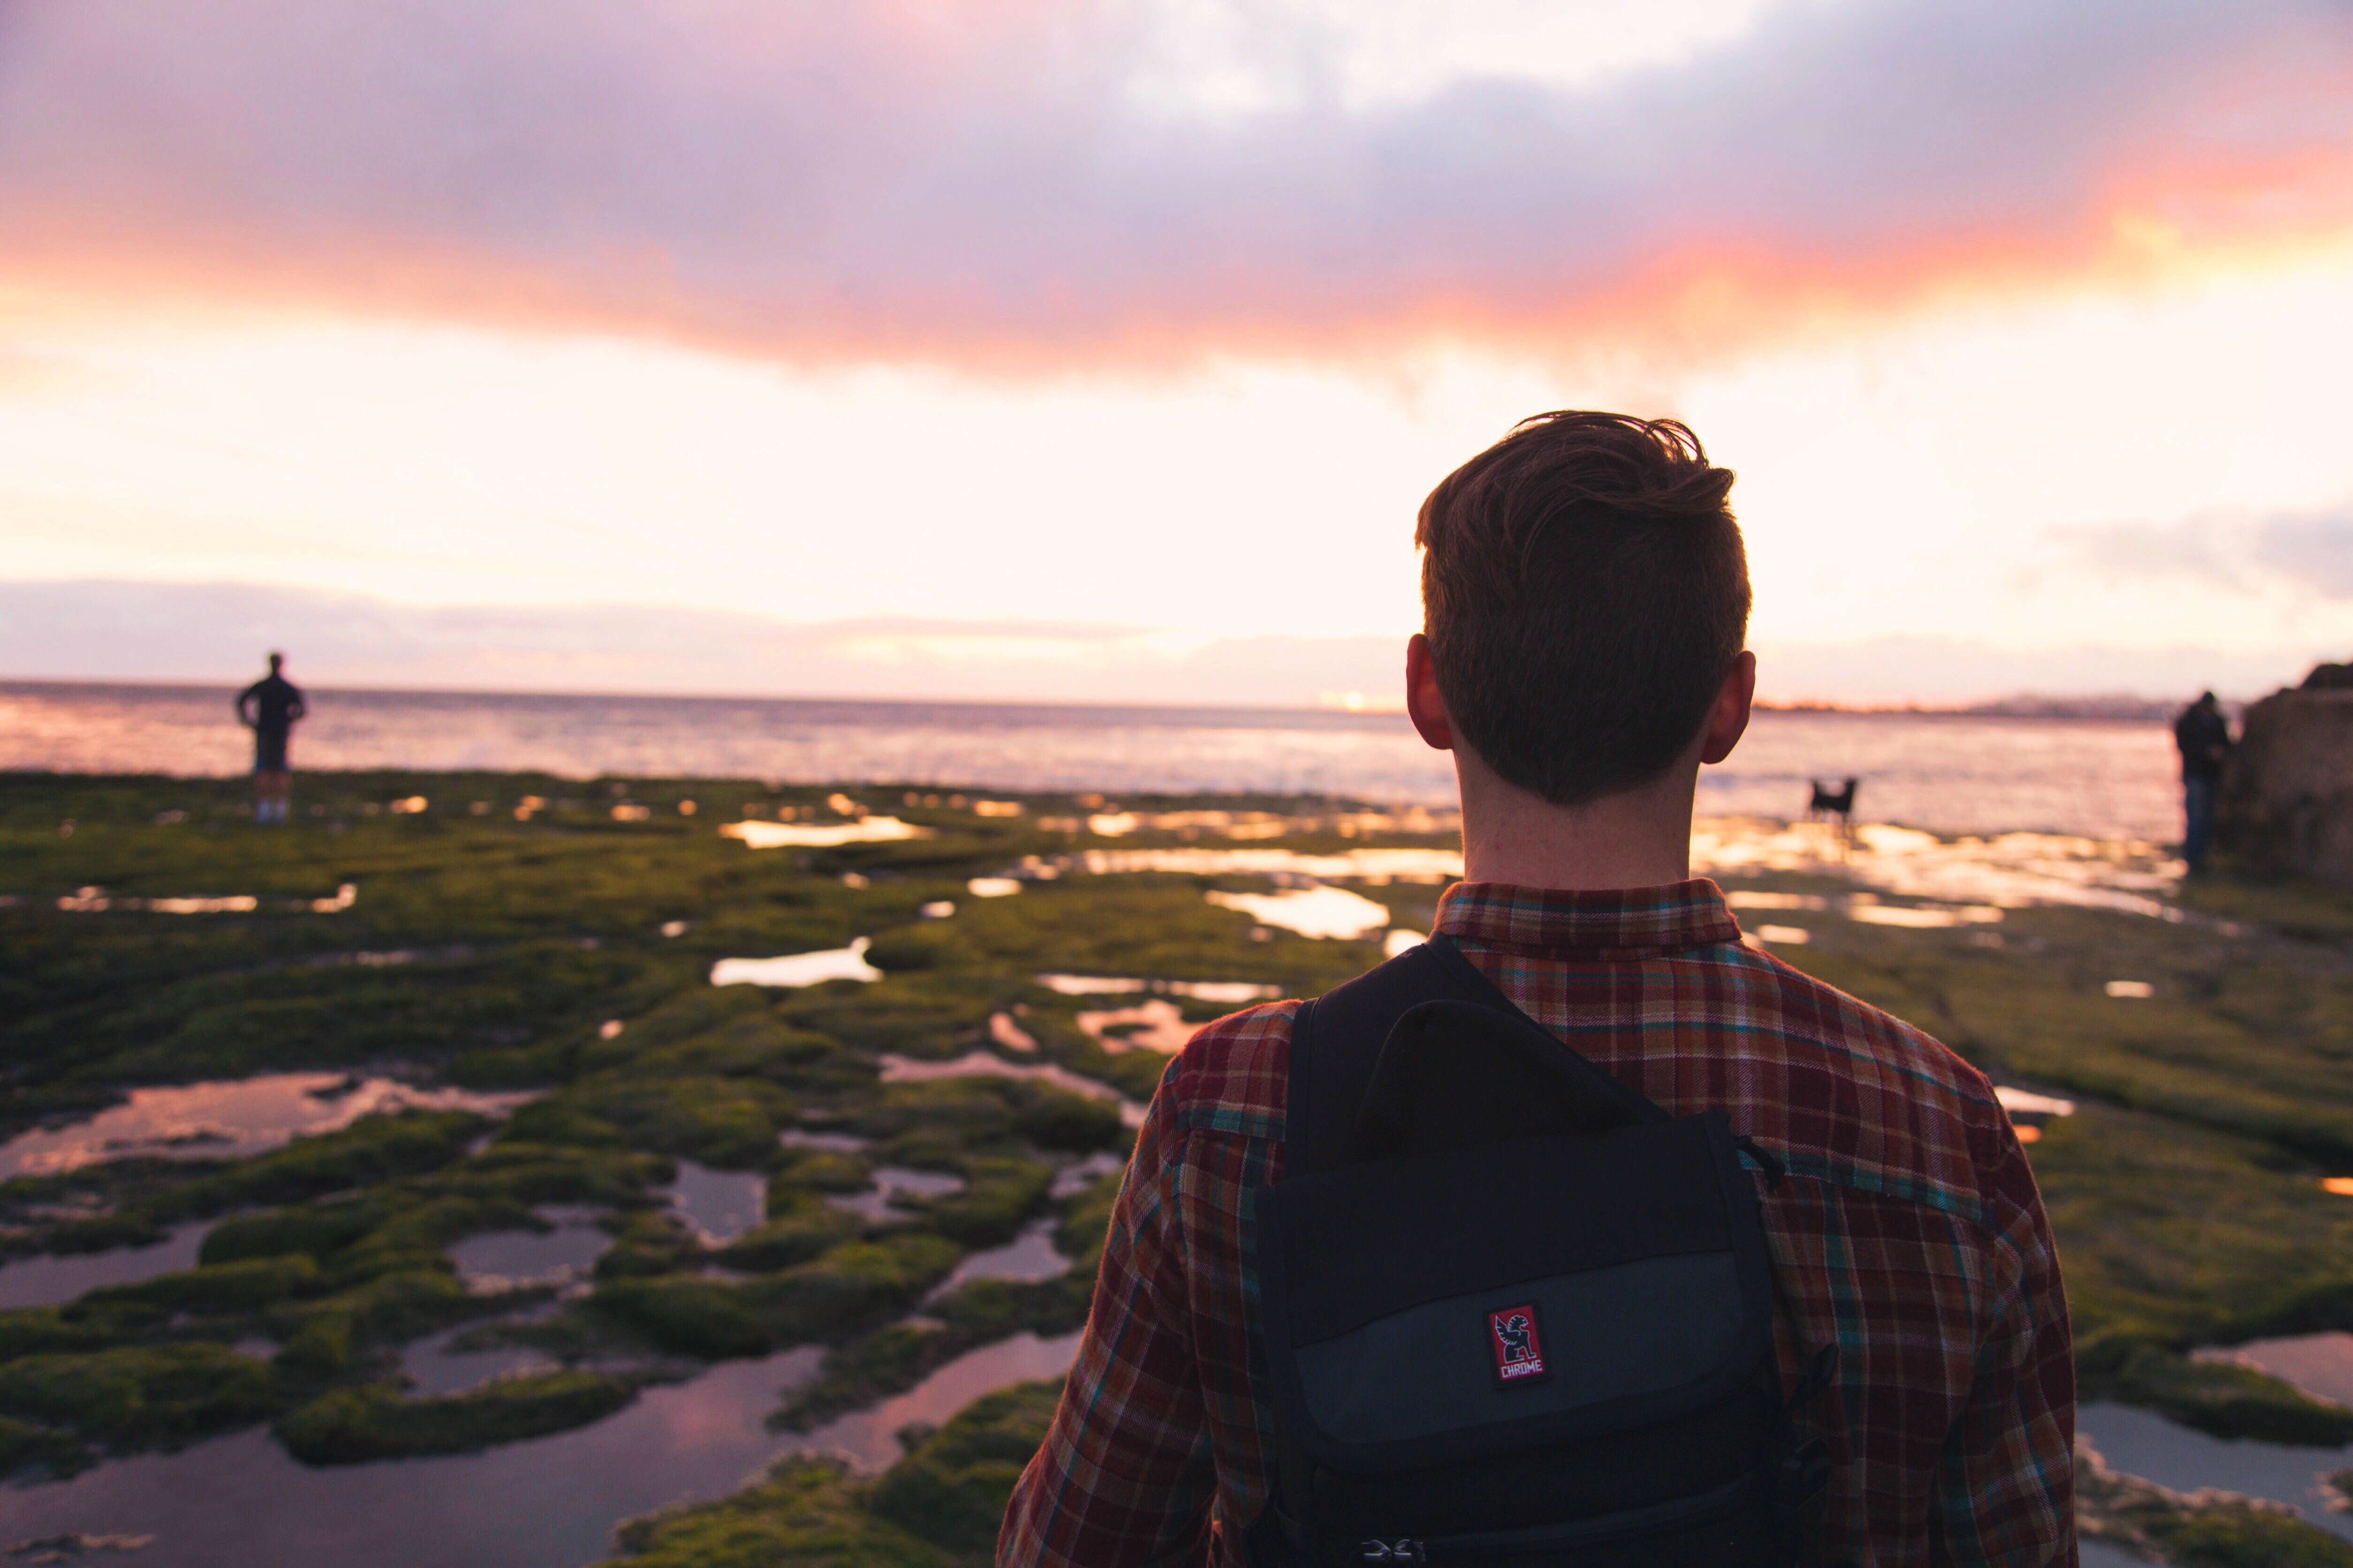
man, beach, sea, coast, ocean, horizon, person, sunrise, sunset, hiking, sunlight, morning, dawn, dusk, evening, reflection